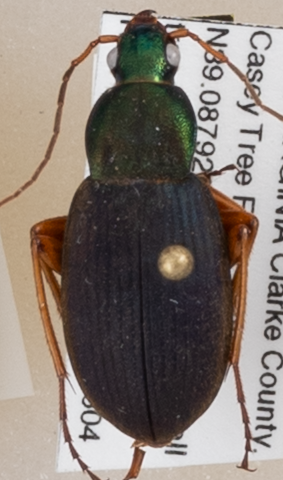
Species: Chlaenius aestivus
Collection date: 2019-06-04 04:00:00
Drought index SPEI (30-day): -0.9
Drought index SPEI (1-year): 2.09
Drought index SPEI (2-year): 2.09